Benjamin Hallowell (educator)

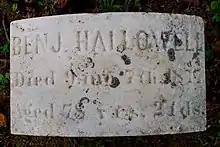
Benjamin Hallowell's grave marker, Sandy Spring Friends Meeting House Cemetery

Hallowell was buried at the Sandy Spring Friends Meetinghouse cemetery.